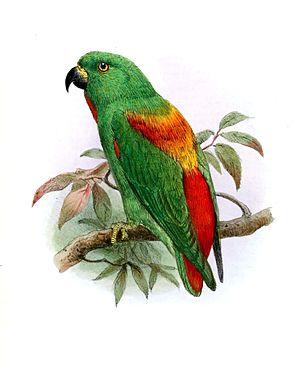
Le Coryllis des Sula, aussi connu en tant que Coryllis de Sclater, est une espèce d'oiseaux endémique des forêts des îles Banggai et Sula en Indonésie.